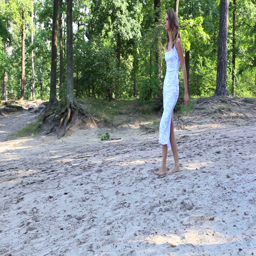
the girl washes feet in the lake